Montana Territory (film)

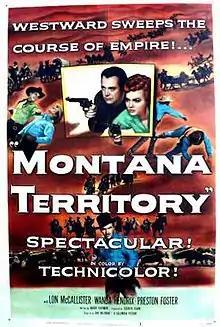

Montana Territory is a 1952 American Western film directed by Ray Nazarro and starring Lon McCallister, Wanda Hendrix, Preston Foster. It is a classic western movie, with bandits, a corrupt sheriff, and a hero who falls for a beautiful woman.